Mount Soffeh

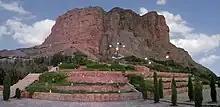

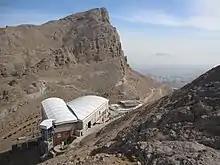

Mount Soffeh or Kuh-e Soffeh is a mountain that is situated just south of the city of Isfahan, southeast of Mount Donbeh and south of the Zayanderud River in Iran.